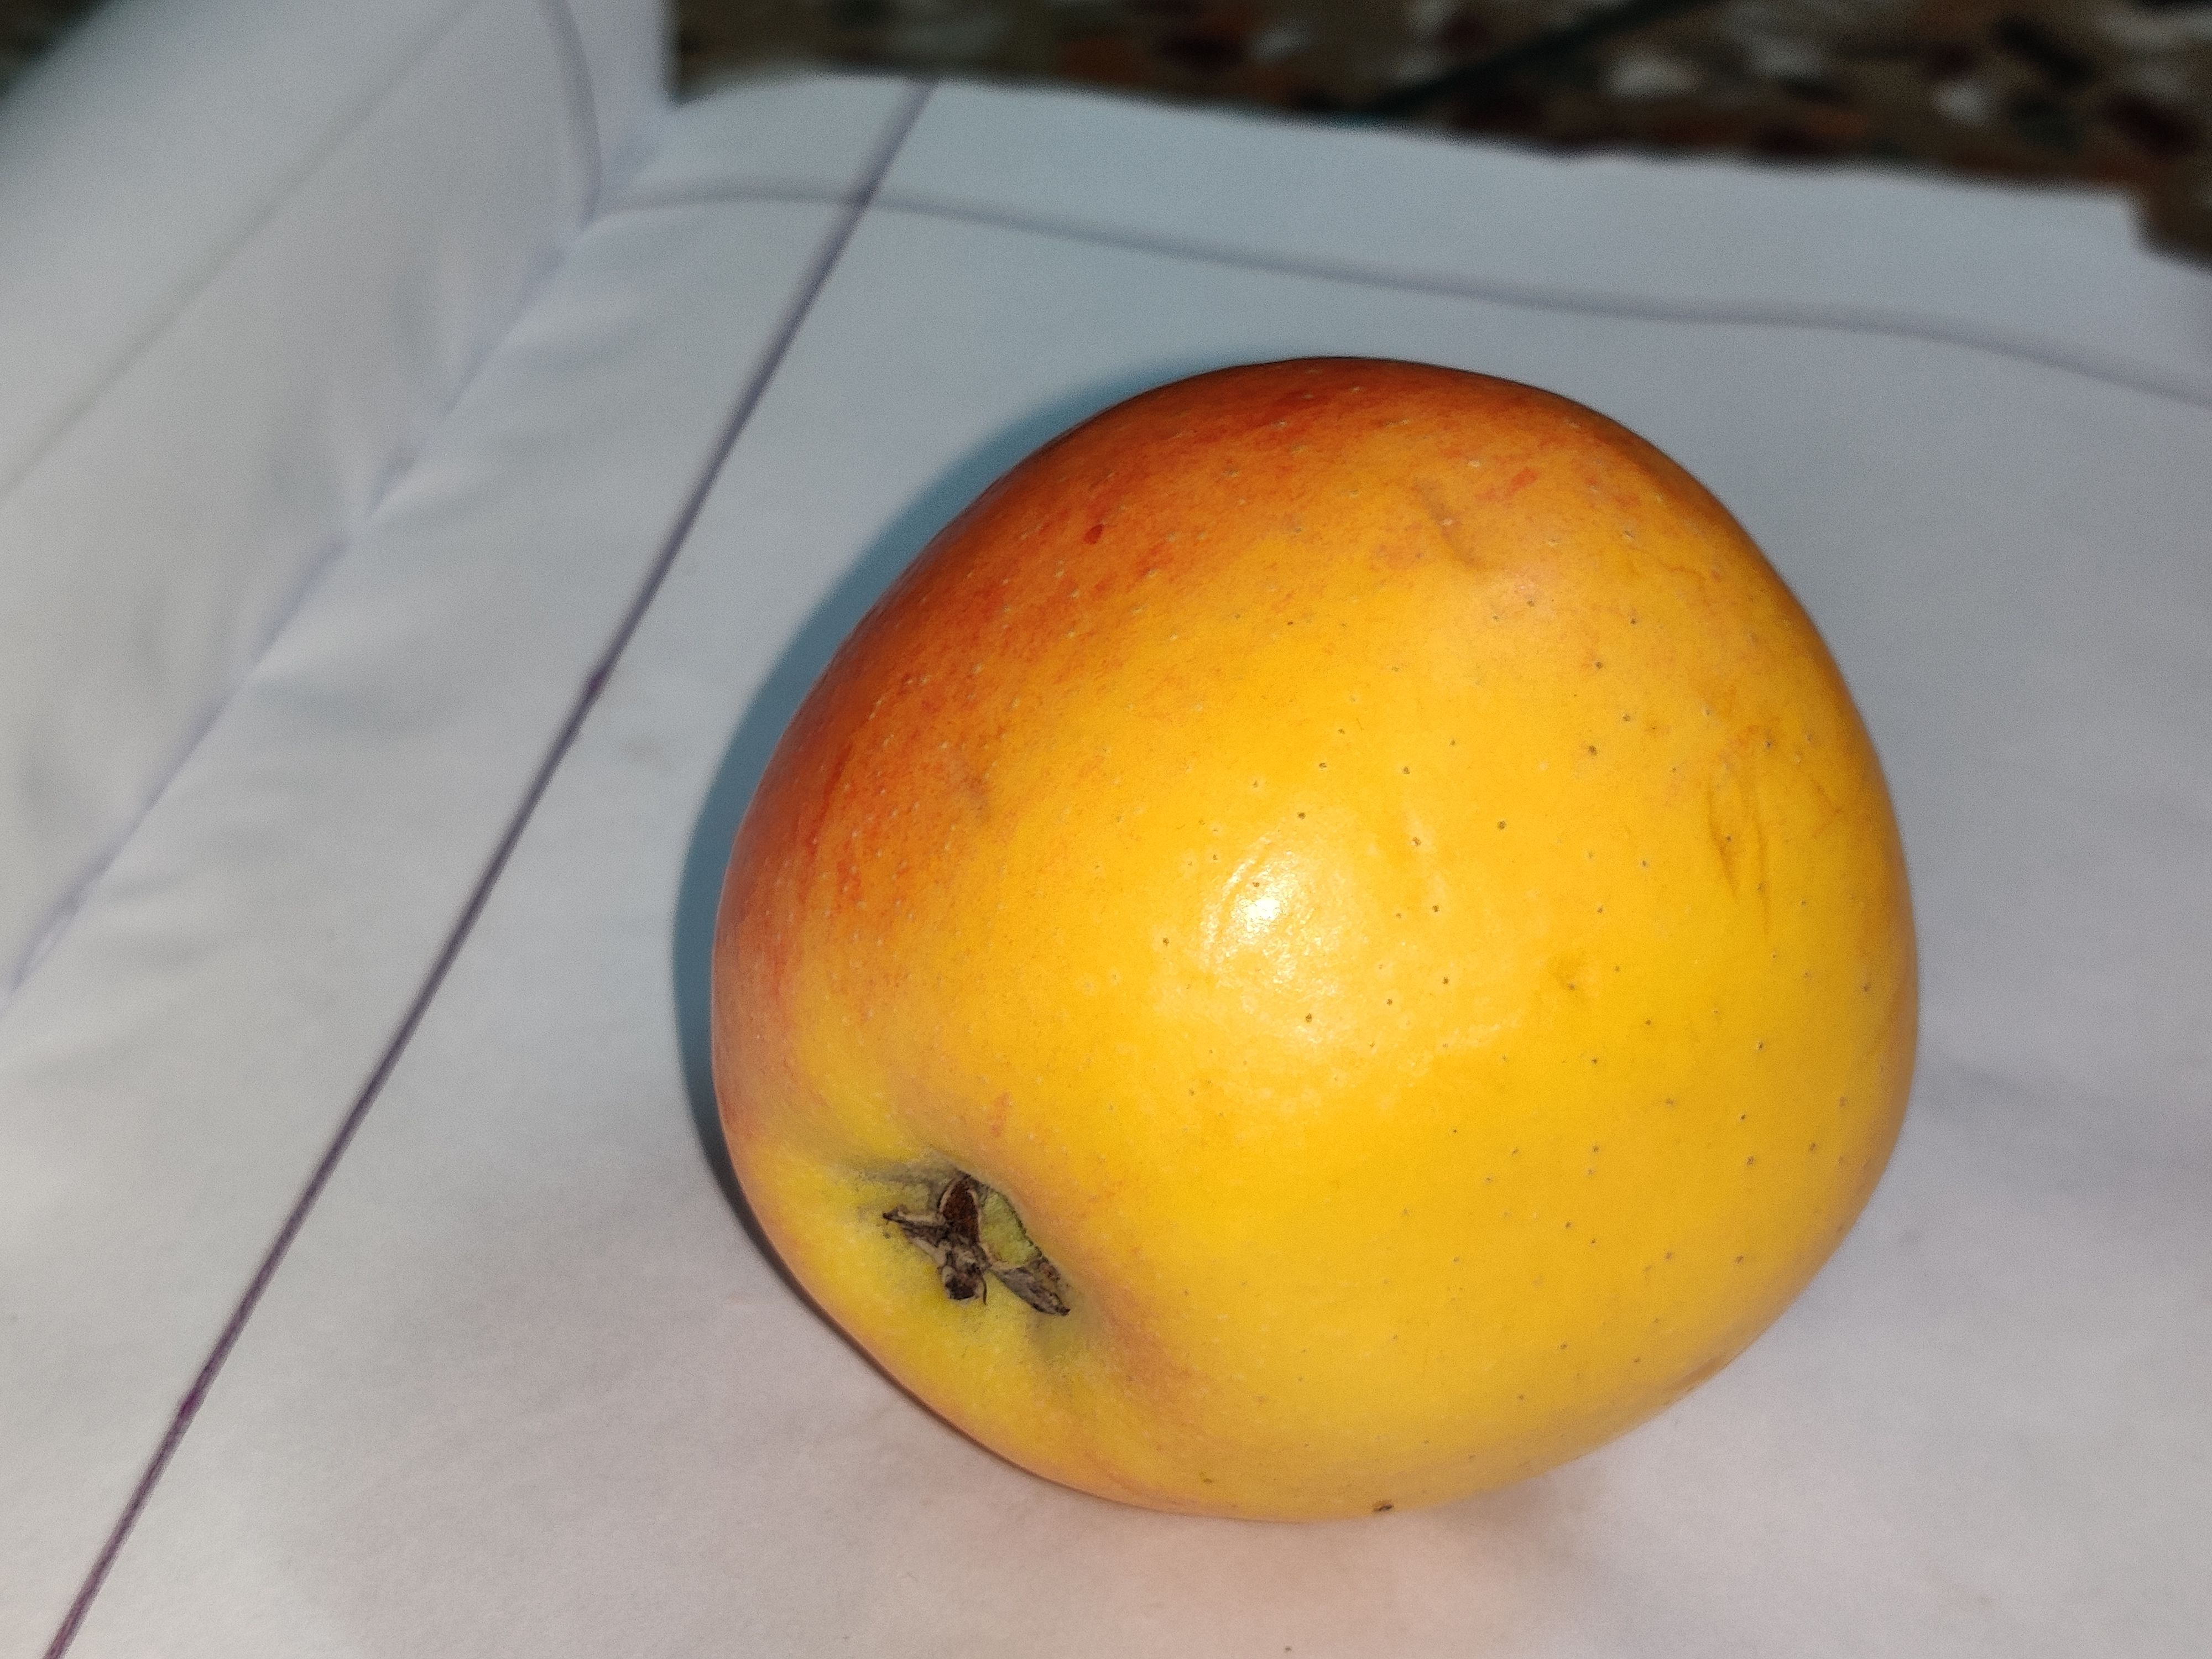
Fruit: apple
Grade: 1st-grade